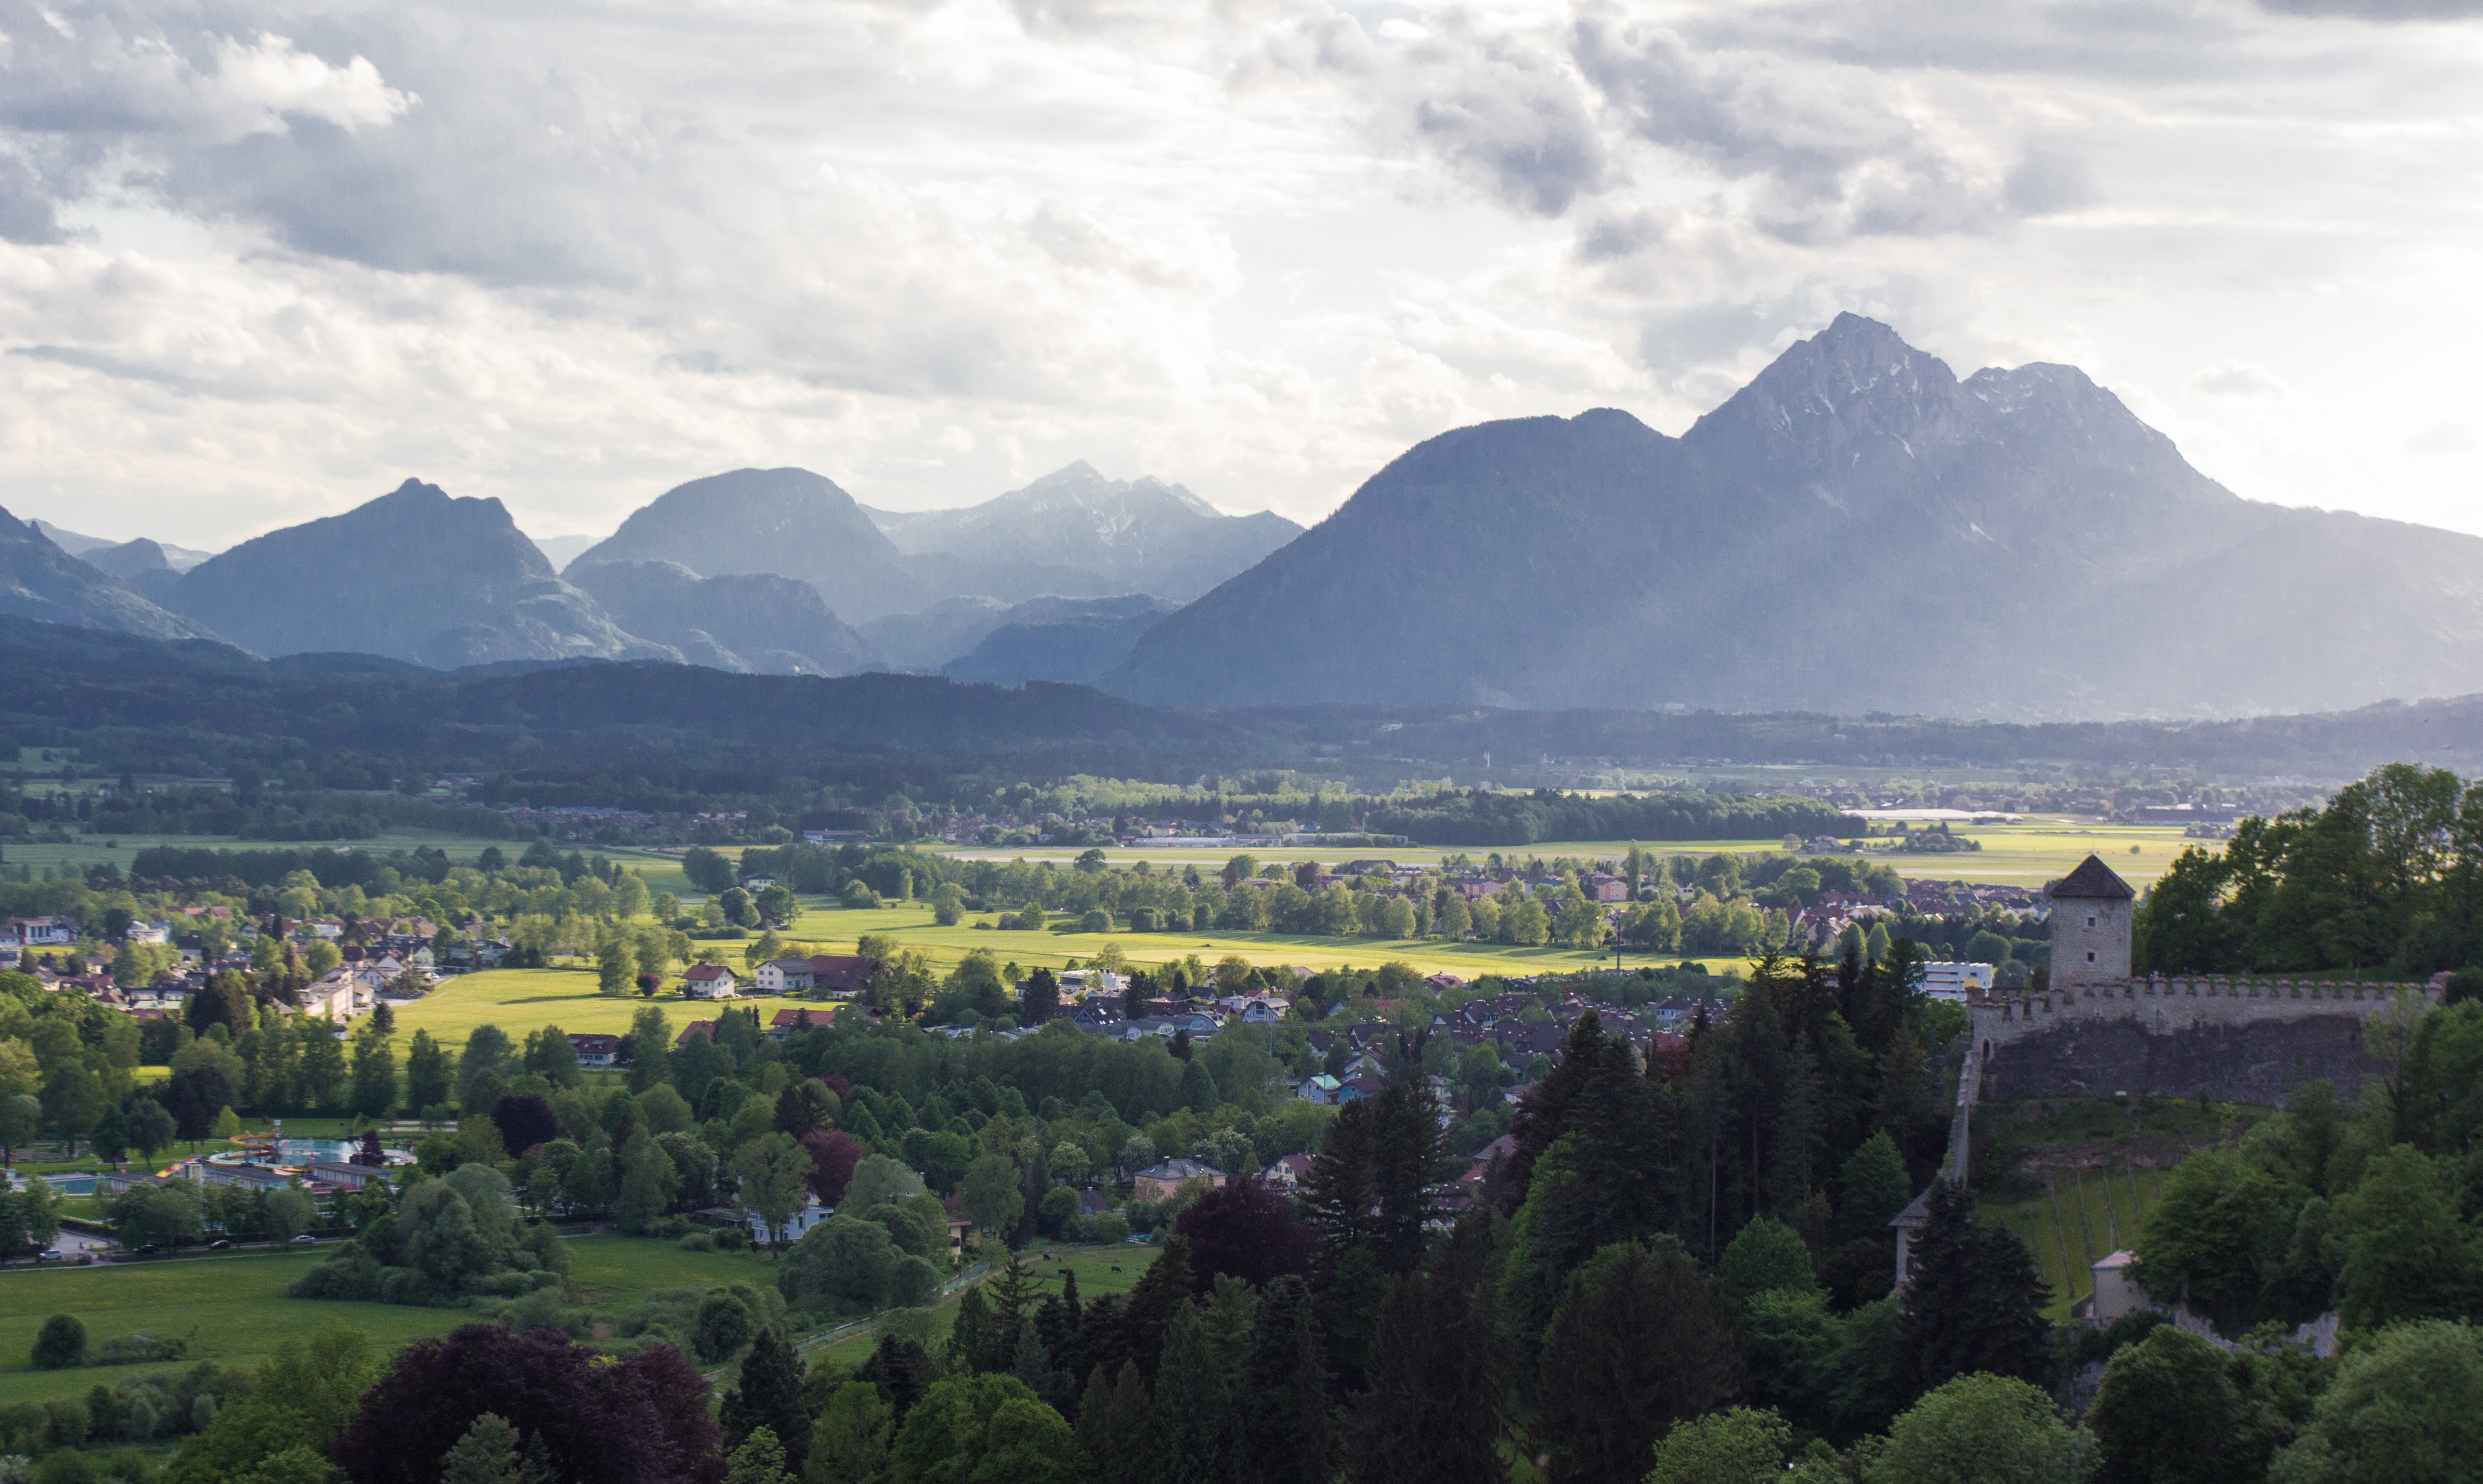
landscape, nature, mountain, cloud, morning, hill, valley, mountain range, panorama, alps, plateau, rural area, landform, aerial photography, geographical feature, atmospheric phenomenon, mountainous landforms